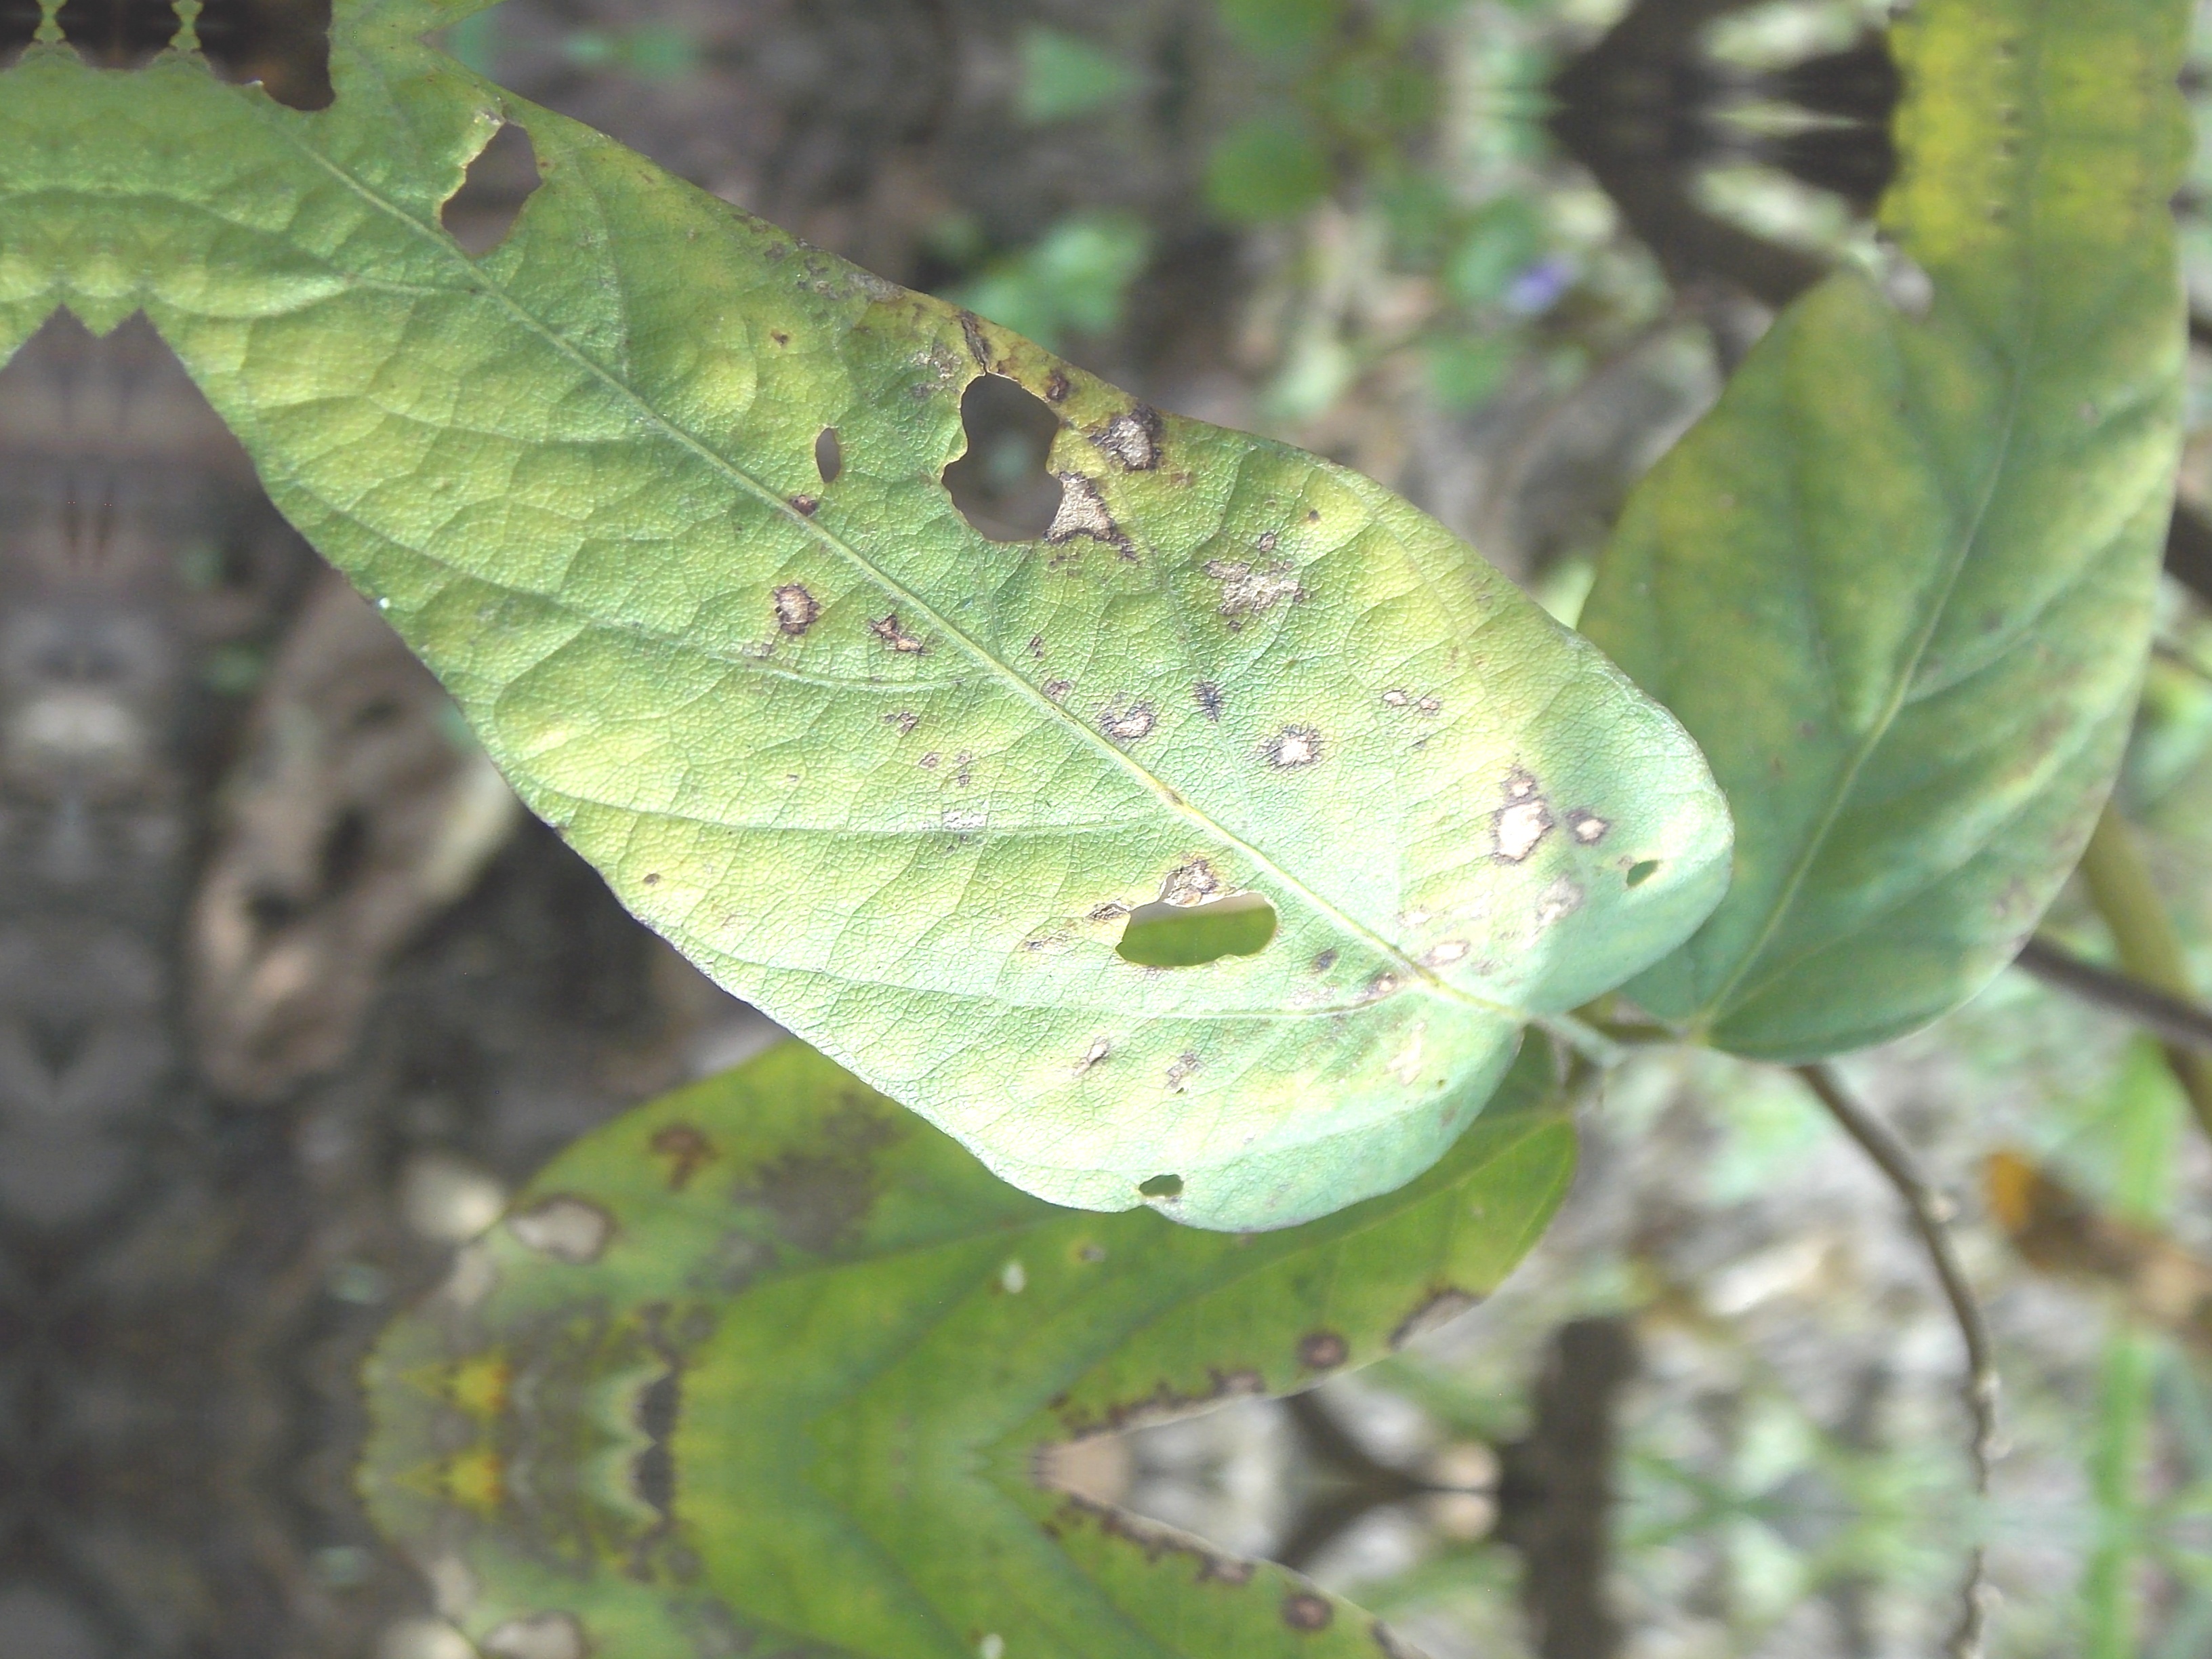
Label: Disease